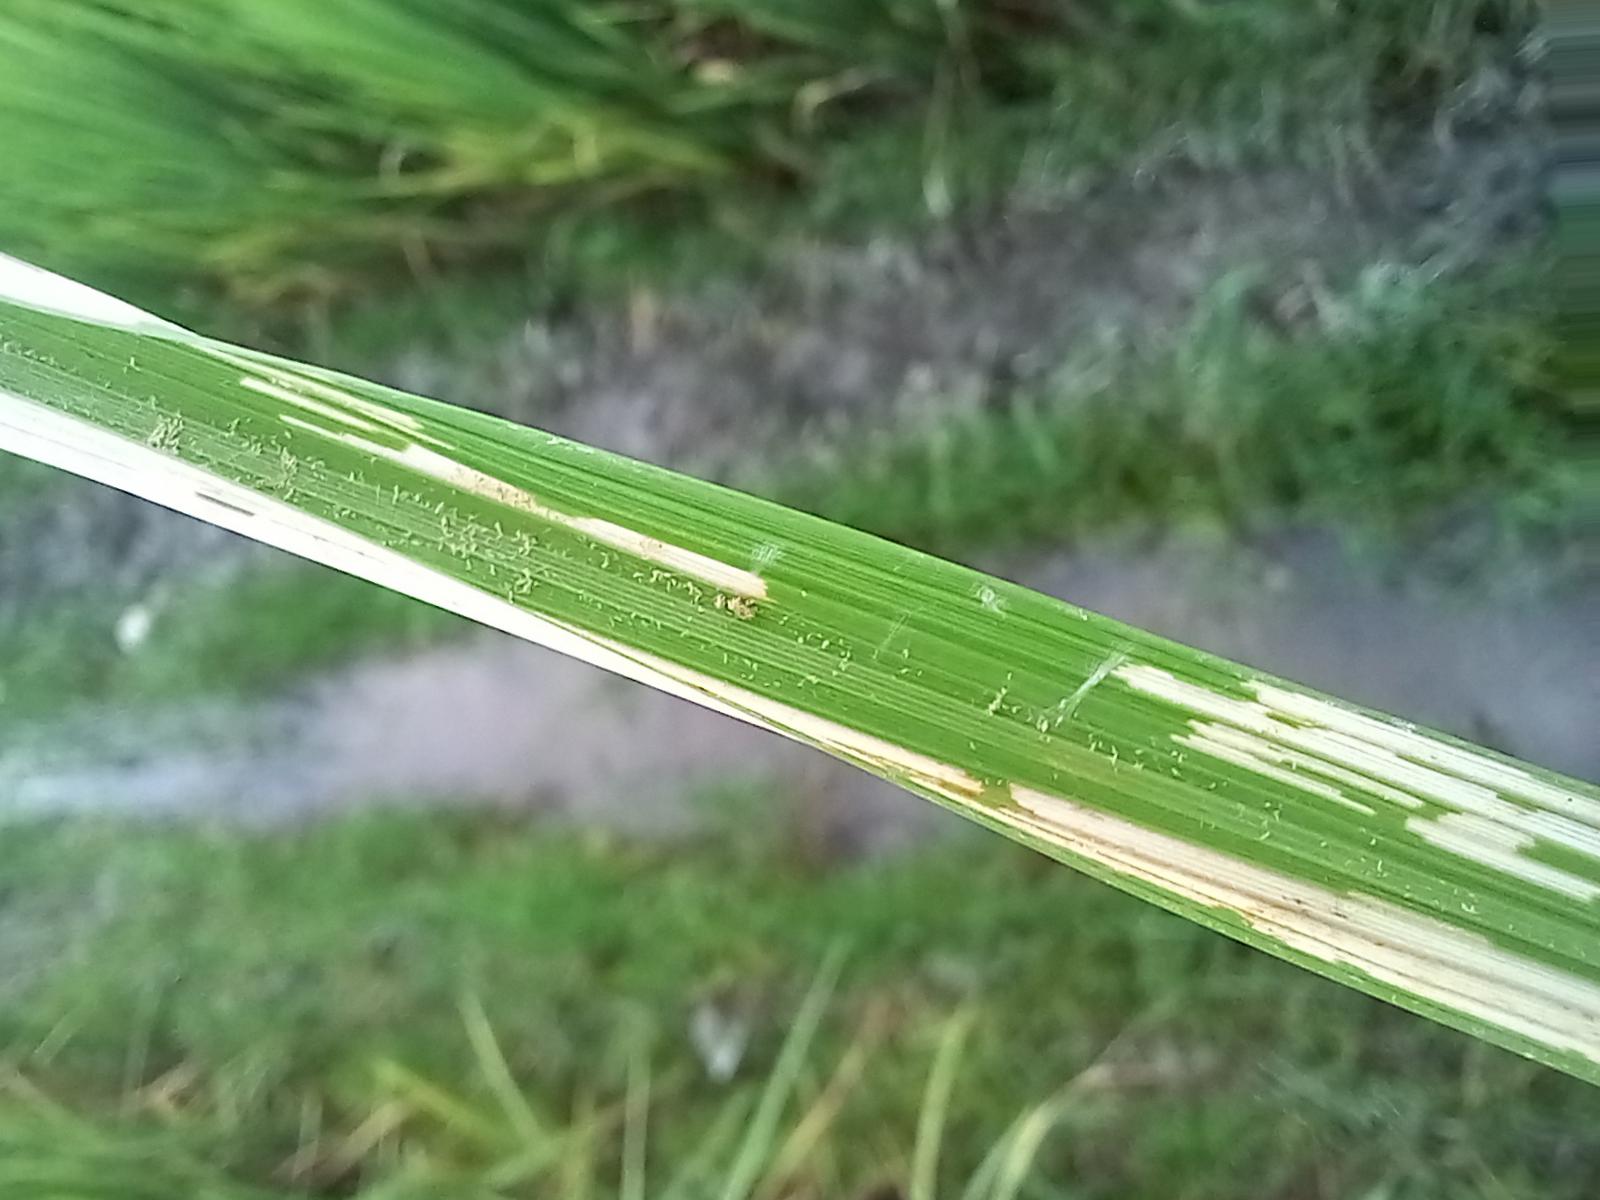
Nhãn: Sâu gai ( Hispa )